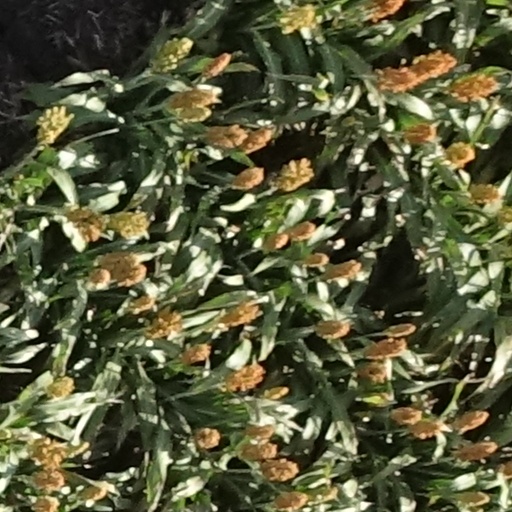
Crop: sorghum